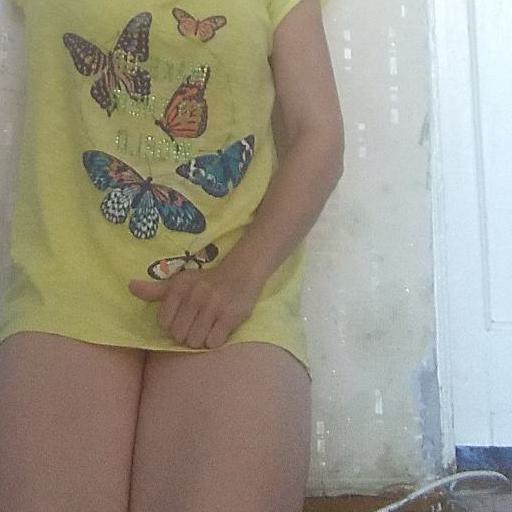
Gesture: no_gesture